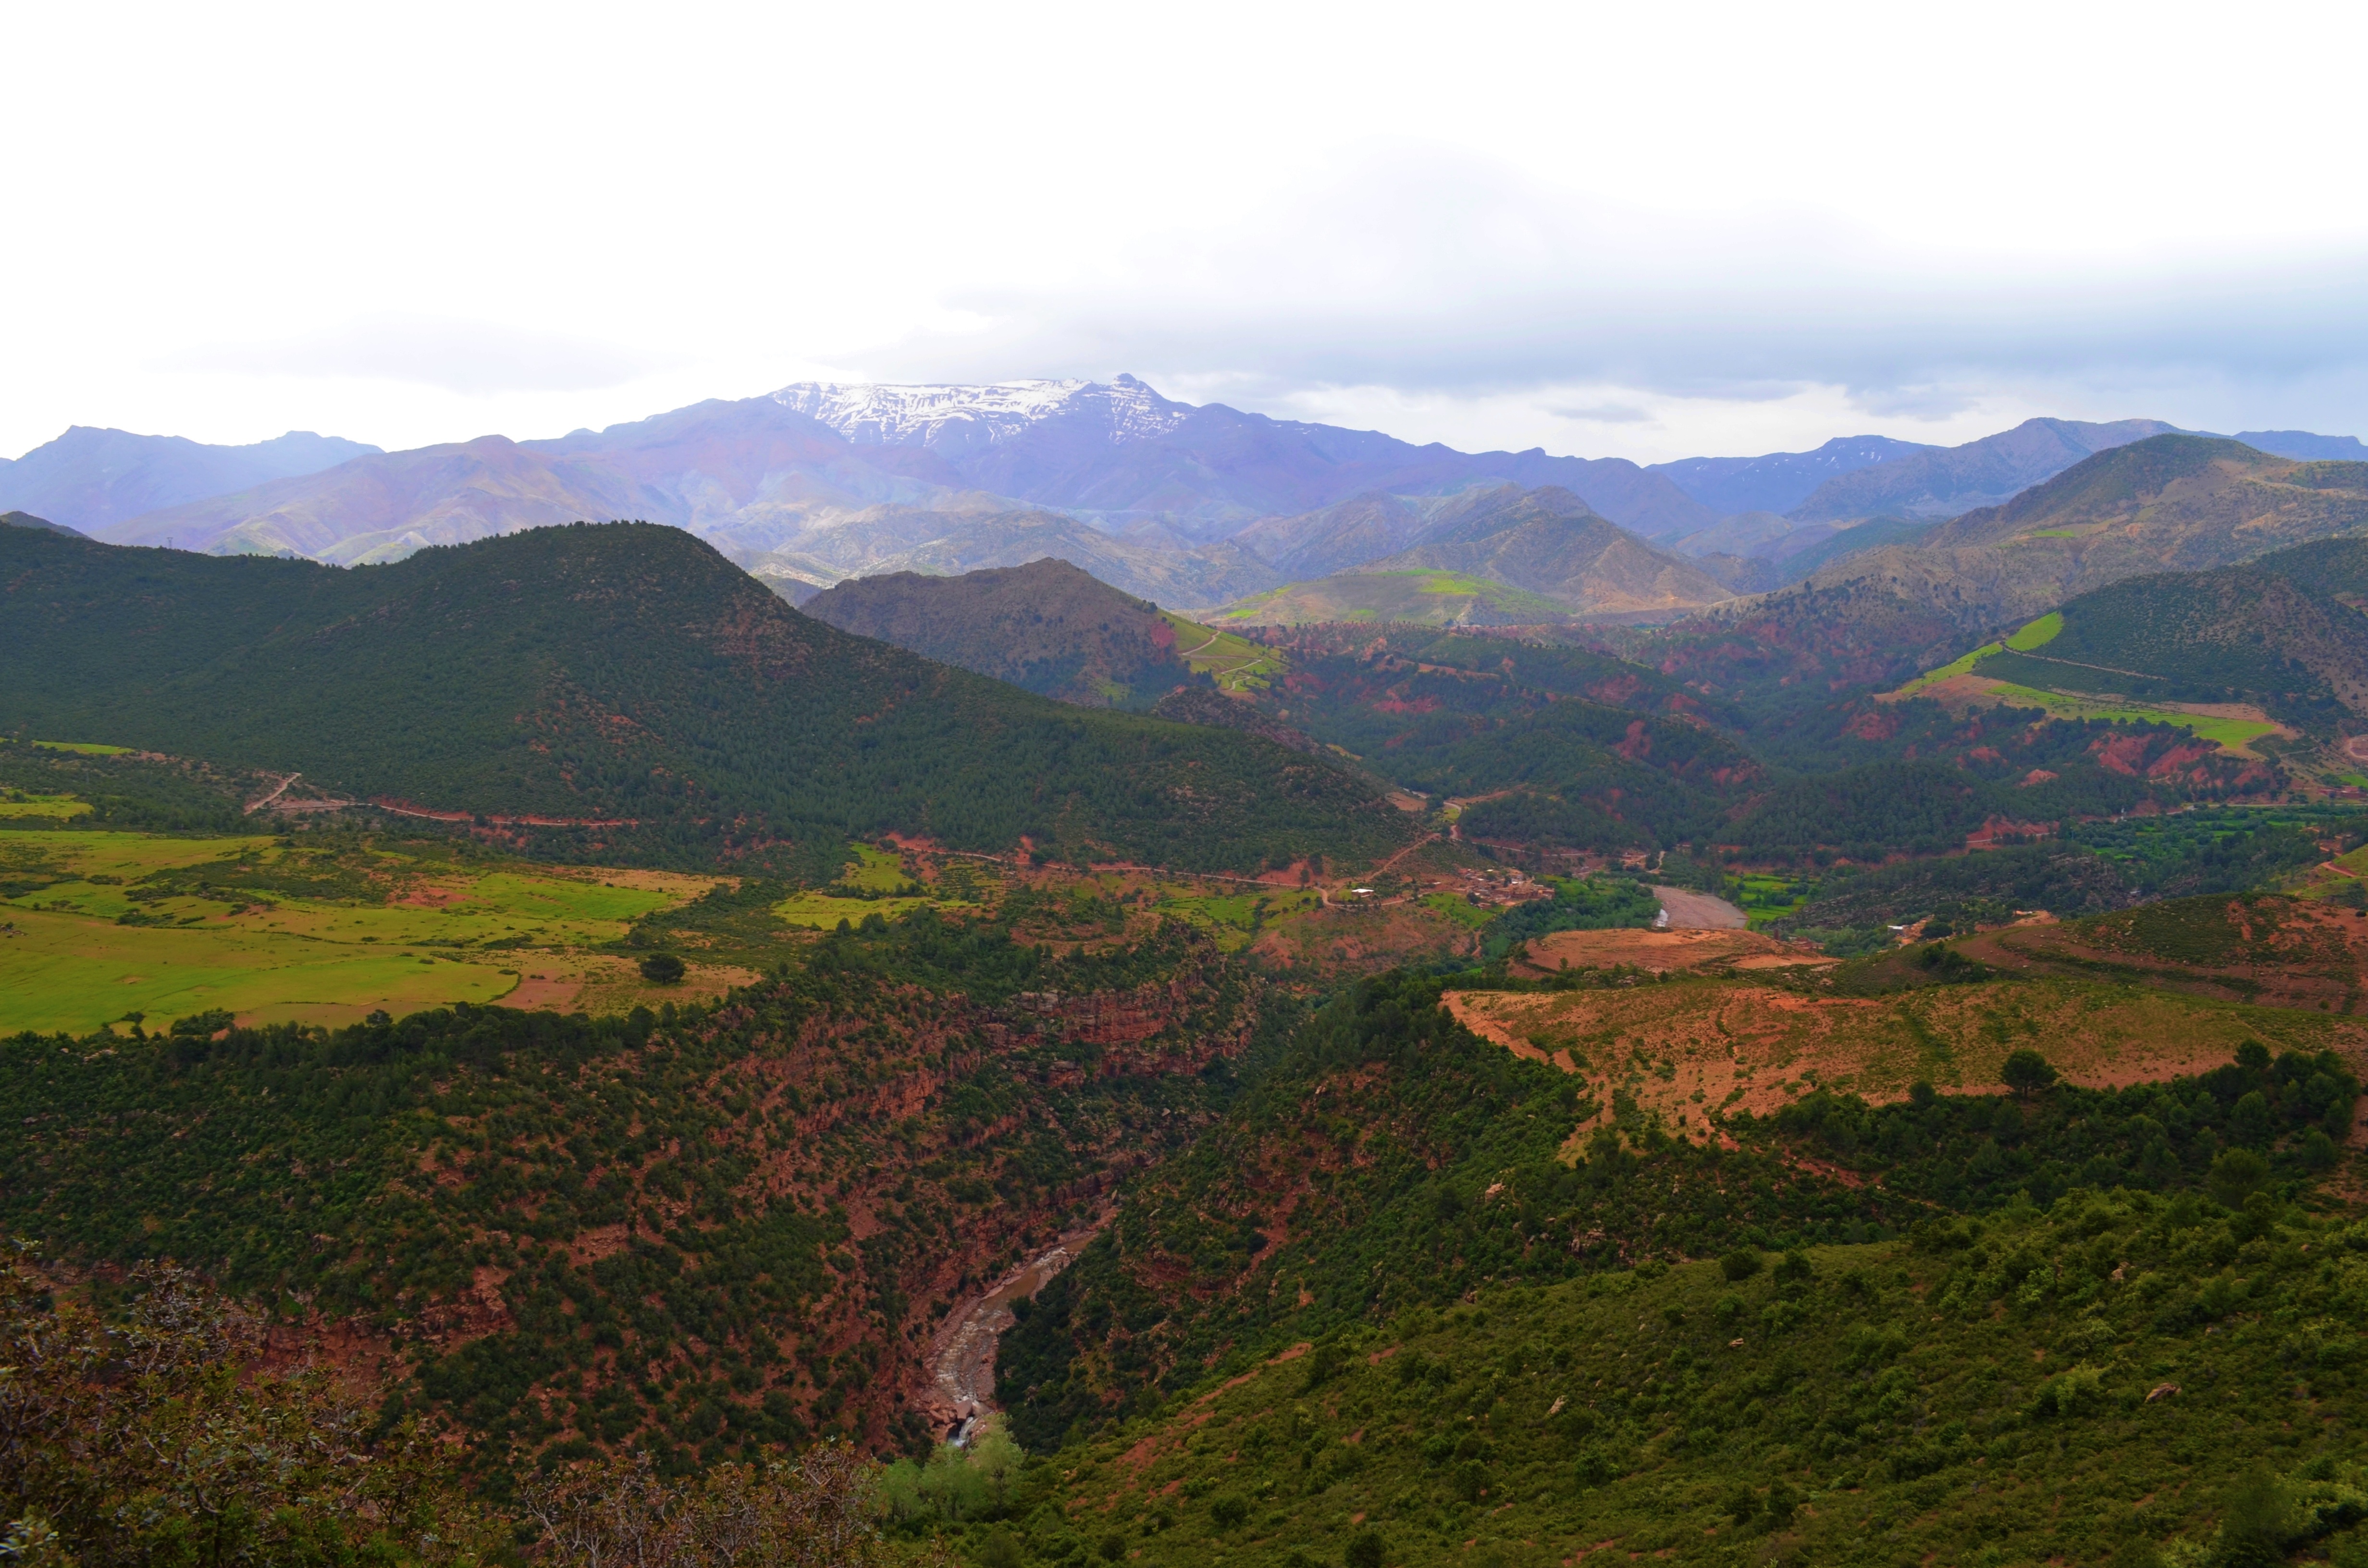
landscape, tree, wilderness, mountain, field, meadow, hill, valley, mountain range, autumn, highland, ridge, plain, grassland, plateau, fell, loch, rural area, landform, mountain pass, geographical feature, mountainous landforms